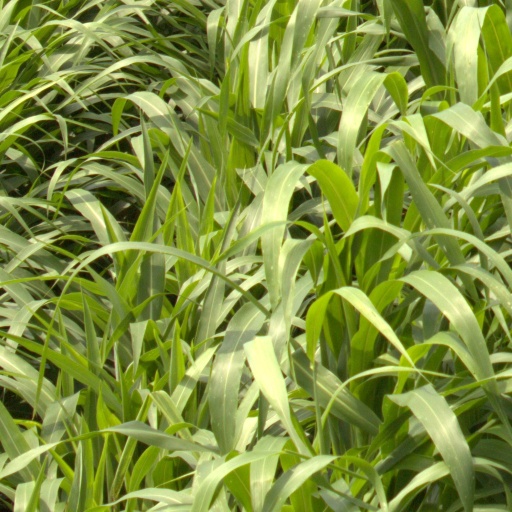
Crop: sorghum